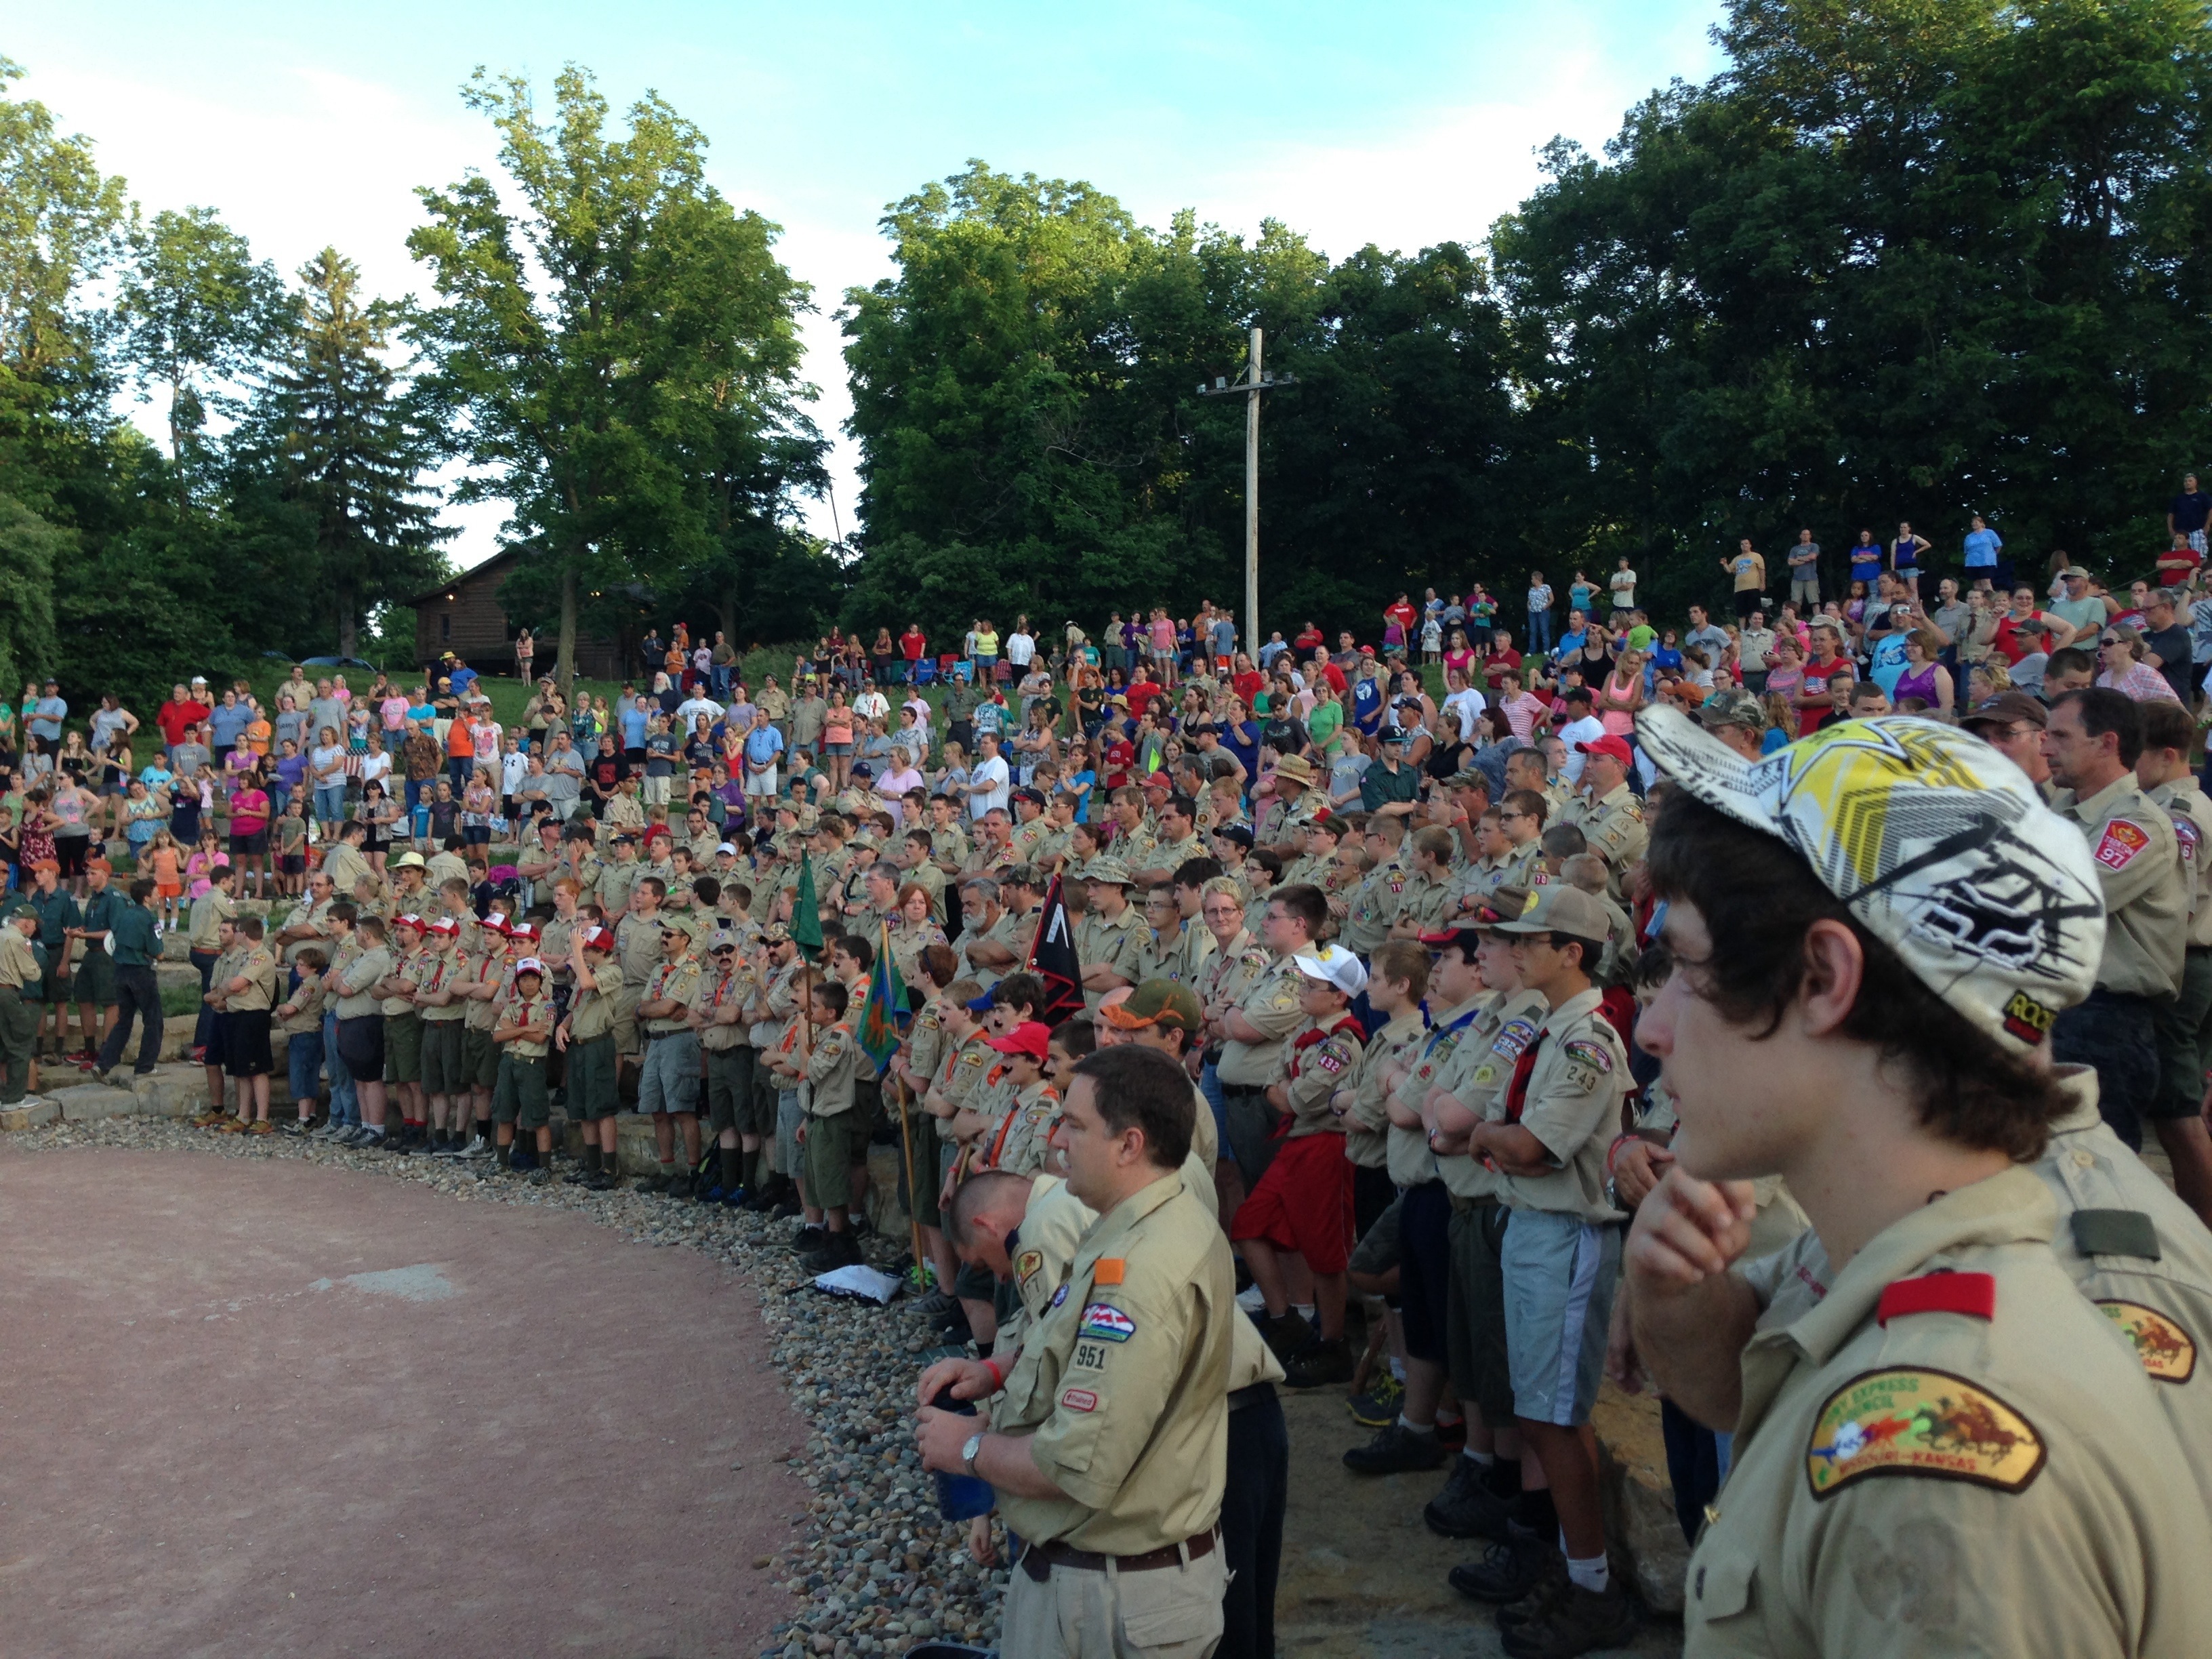
people, crowd, campfire, assembly, troop, scouts, camp geiger